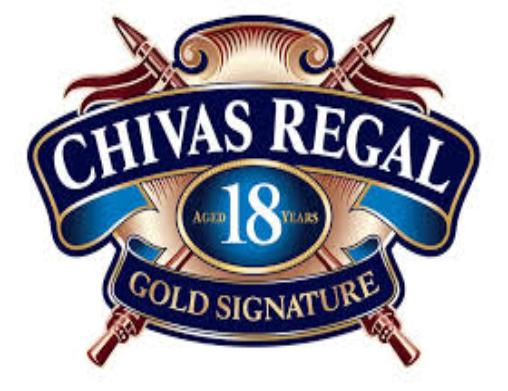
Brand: CHIVAS
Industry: Food